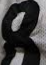
Number: 8